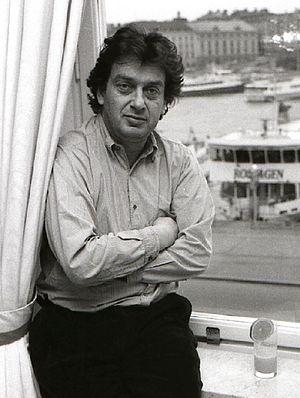
Le Festival de Cannes 2007, 60ᵉ édition du festival, a eu lieu du 16 au 27 mai. La maîtresse de cérémonie fut l'actrice allemande Diane Kruger et le président du jury le réalisateur britannique Stephen Frears. Le festival s'est ouvert par la montée des marches de l'équipe de My Blueberry Nights et par un court-métrage de David Lynch d'une durée de deux minutes présenté lors de la cérémonie d'ouverture.
Stephen Frears, né le 20 juin 1941 à Leicester, est un réalisateur et producteur anglais.